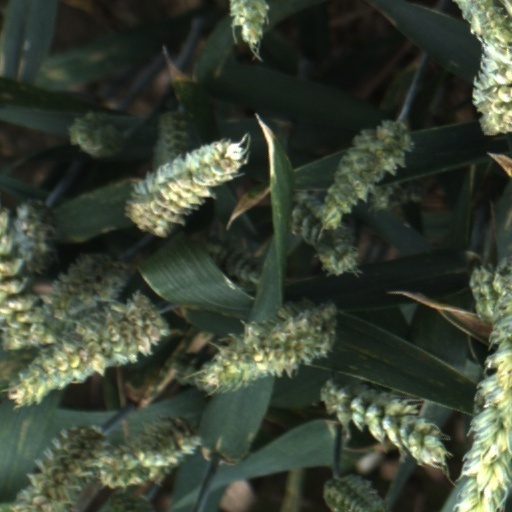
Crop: wheat